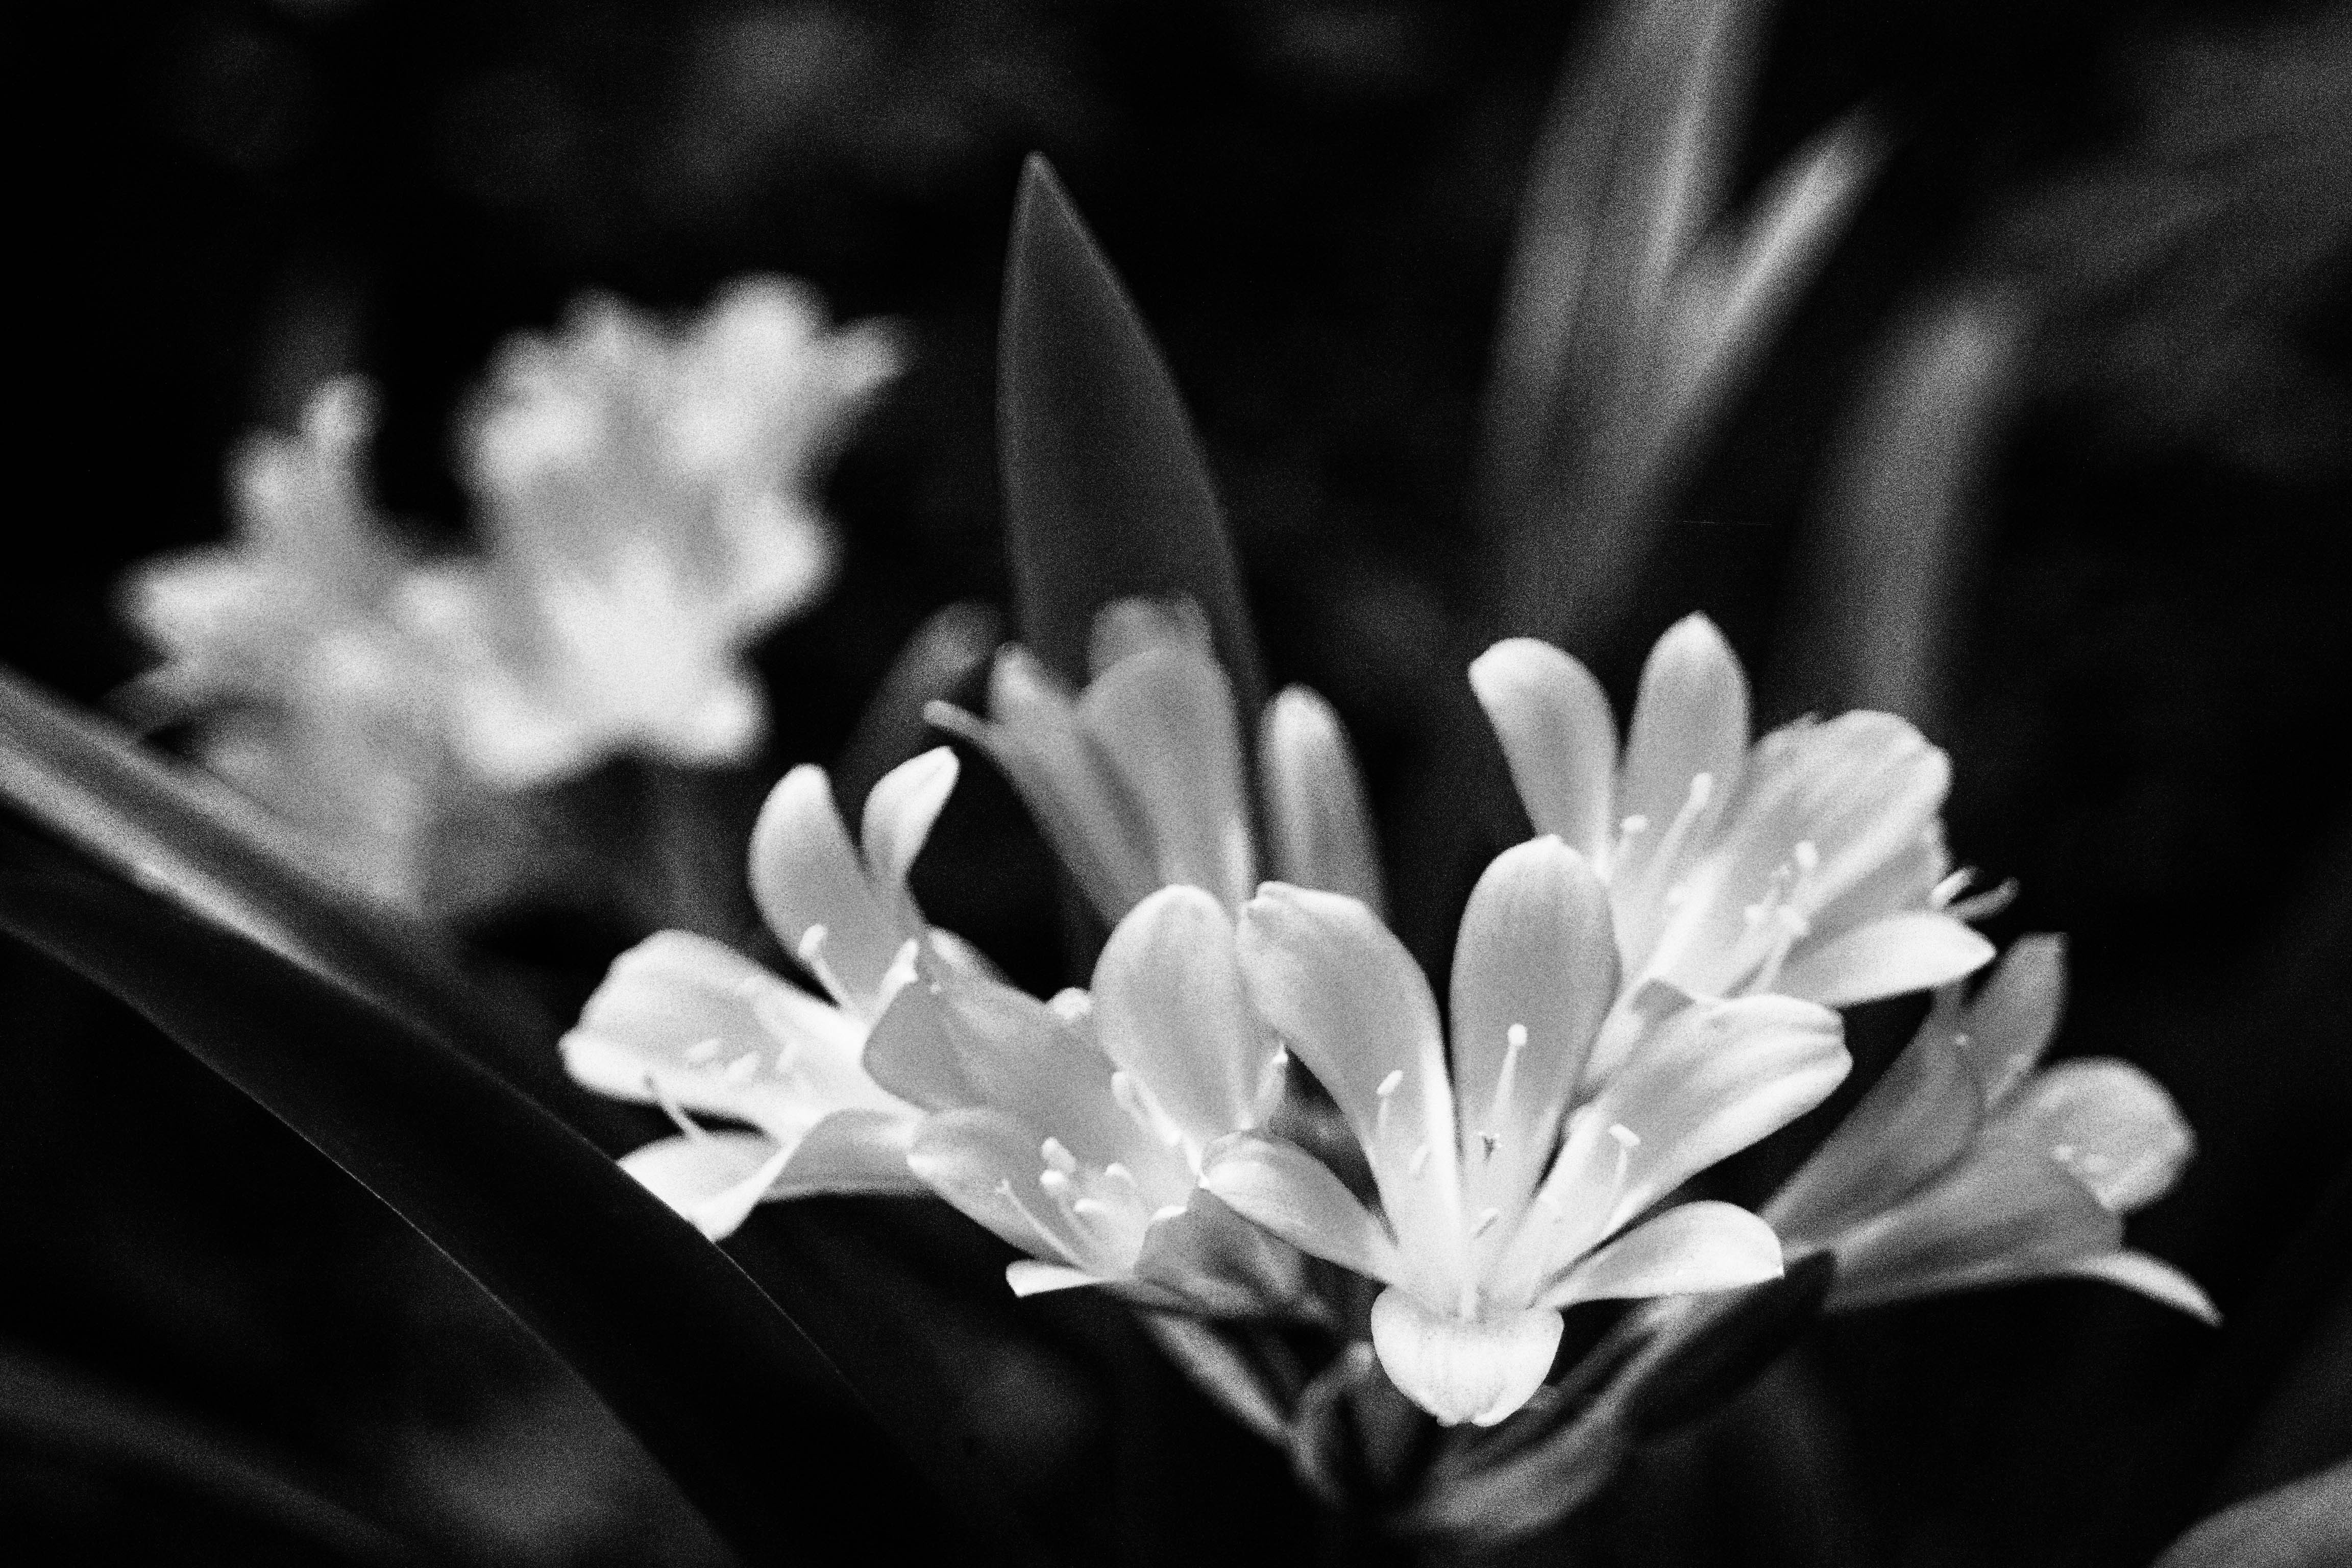
nature, blossom, black and white, plant, white, photography, leaf, flower, petal, darkness, botany, black, monochrome, flora, close up, macro photography, monochrome photography, plant stem